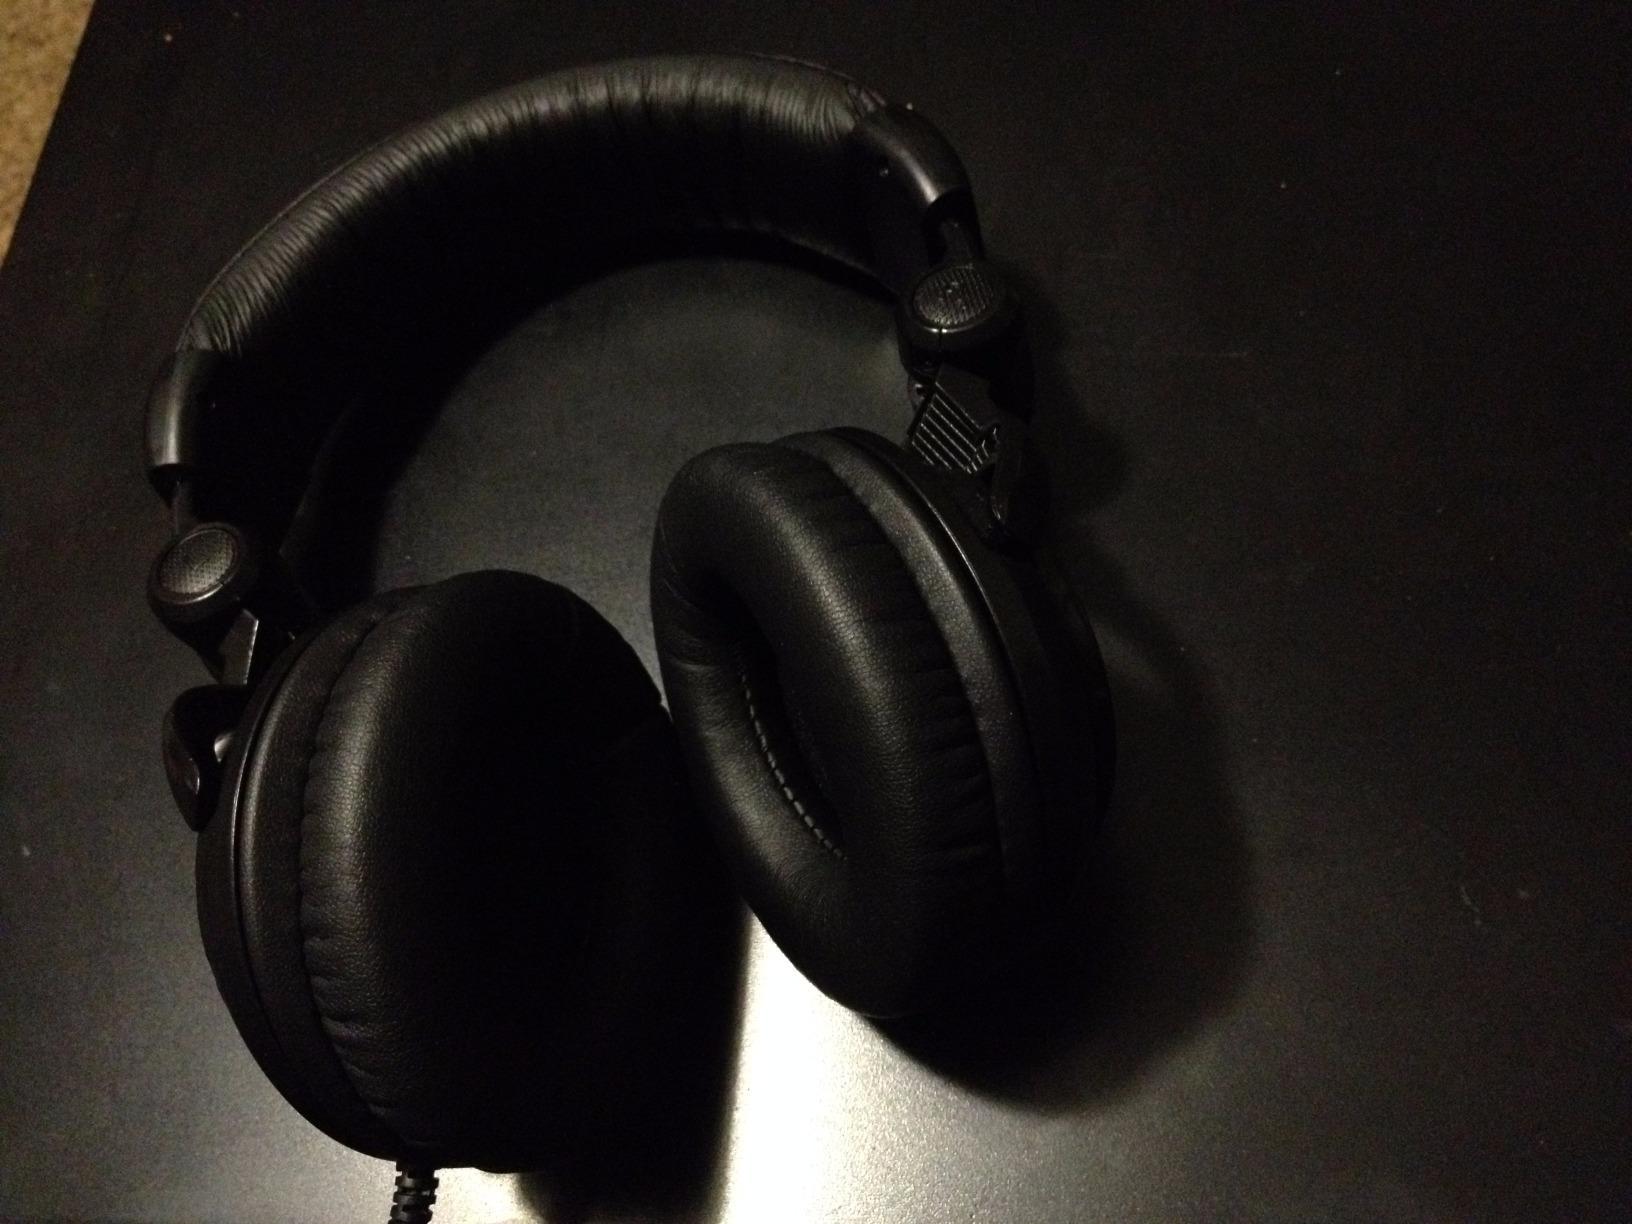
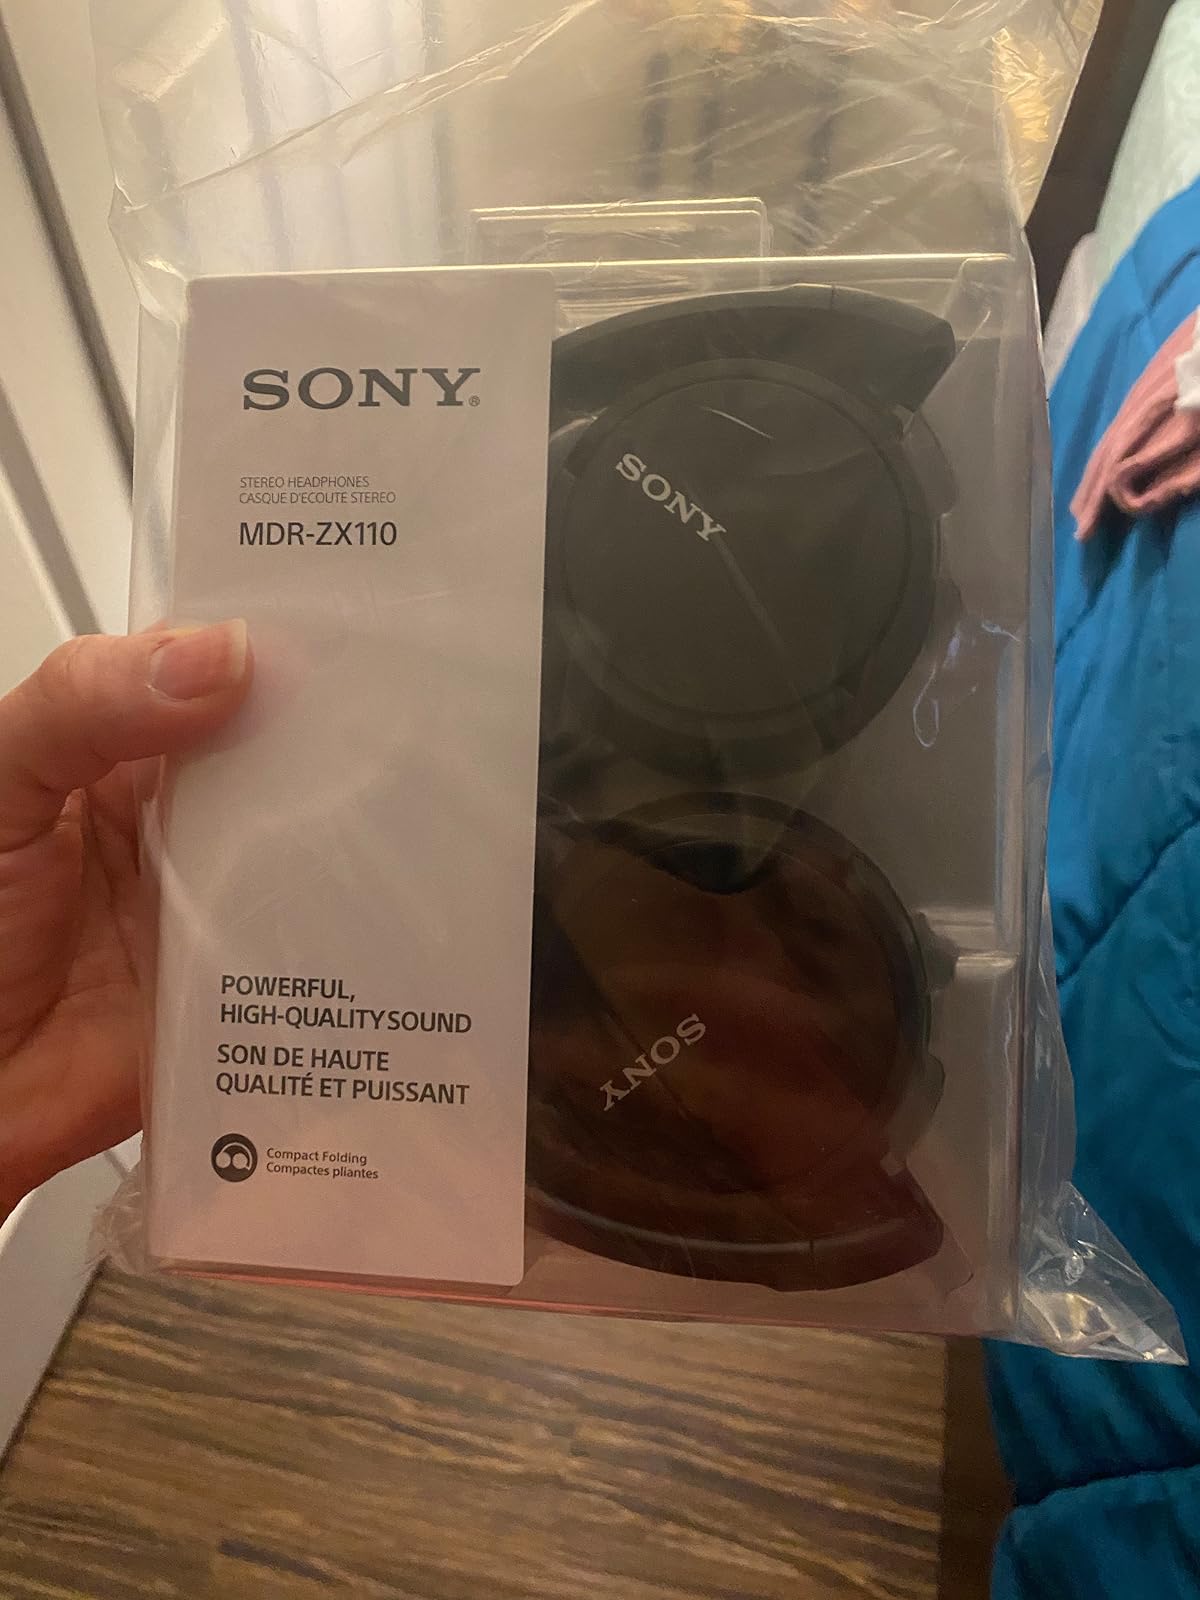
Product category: headphones
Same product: no